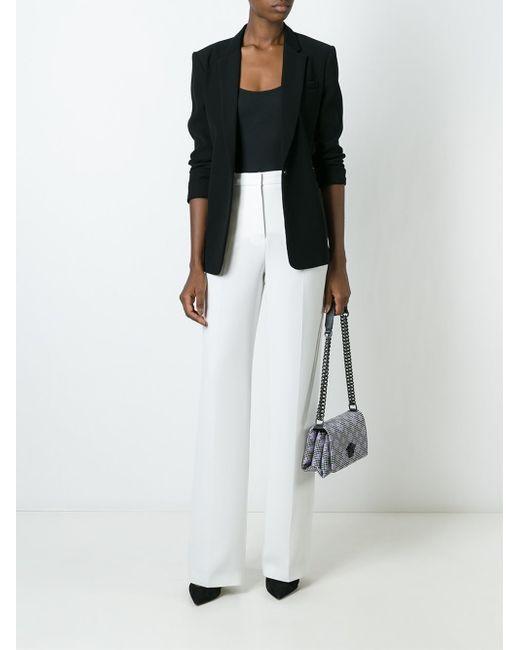
Schwarzer Büromantel mit weißer, locker sitzender Hose